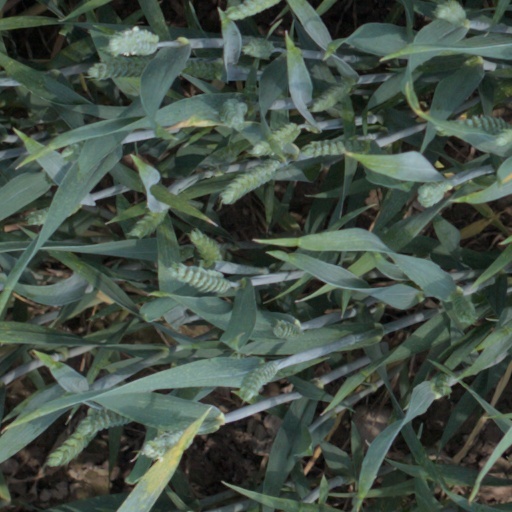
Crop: wheat